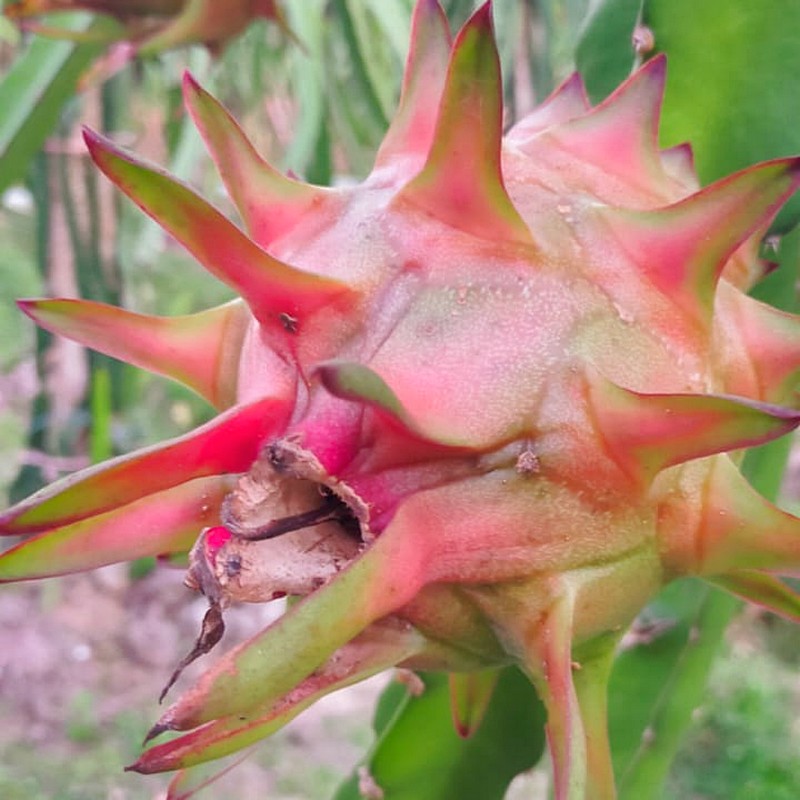
Label: Mature Dragon Fruit